Chamber music

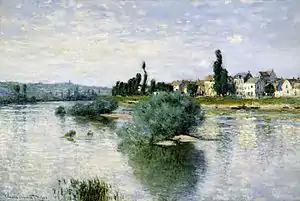
"The Seine at Lavacourt" by Claude Monet. Impressionist music and art sought similar effects of the ethereal, atmospheric.

It was Johannes Brahms who carried the torch of Romantic music toward the 20th century. Heralded by Robert Schumann as the forger of "new paths" in music, Brahms's music is a bridge from the classical to the modern. On the one hand, Brahms was a traditionalist, conserving the musical traditions of Bach and Mozart. Throughout his chamber music, he uses traditional techniques of counterpoint, incorporating fugues and canons into rich conversational and harmonic textures. On the other hand, Brahms expanded the structure and the harmonic vocabulary of chamber music, challenging traditional notions of tonality. An example of this is in the Brahms second string sextet, Op. 36.